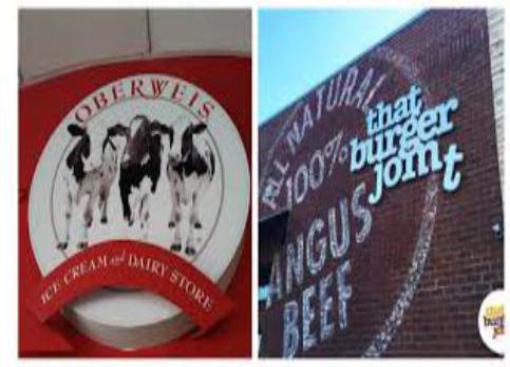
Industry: Food